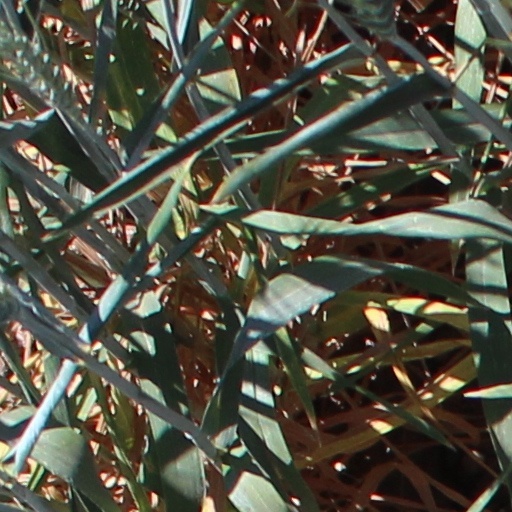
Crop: wheat